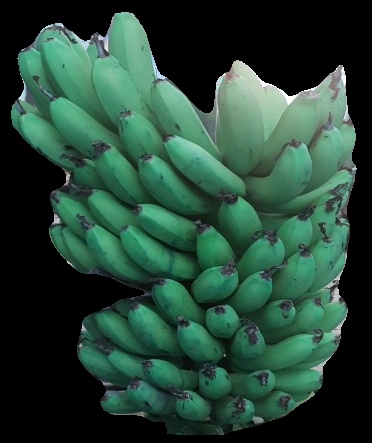
Variety: pachbale
Grade: grade2